Joseph E. Bernard

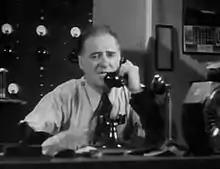
Bernard in the 1934 film, "Murder in the Clouds"

Joseph E. Bernard (June 1, 1880 – October 18, 1958) was an American character actor of the 1930s and 1940s.